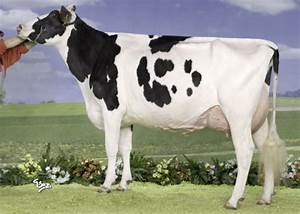
Label: mucca